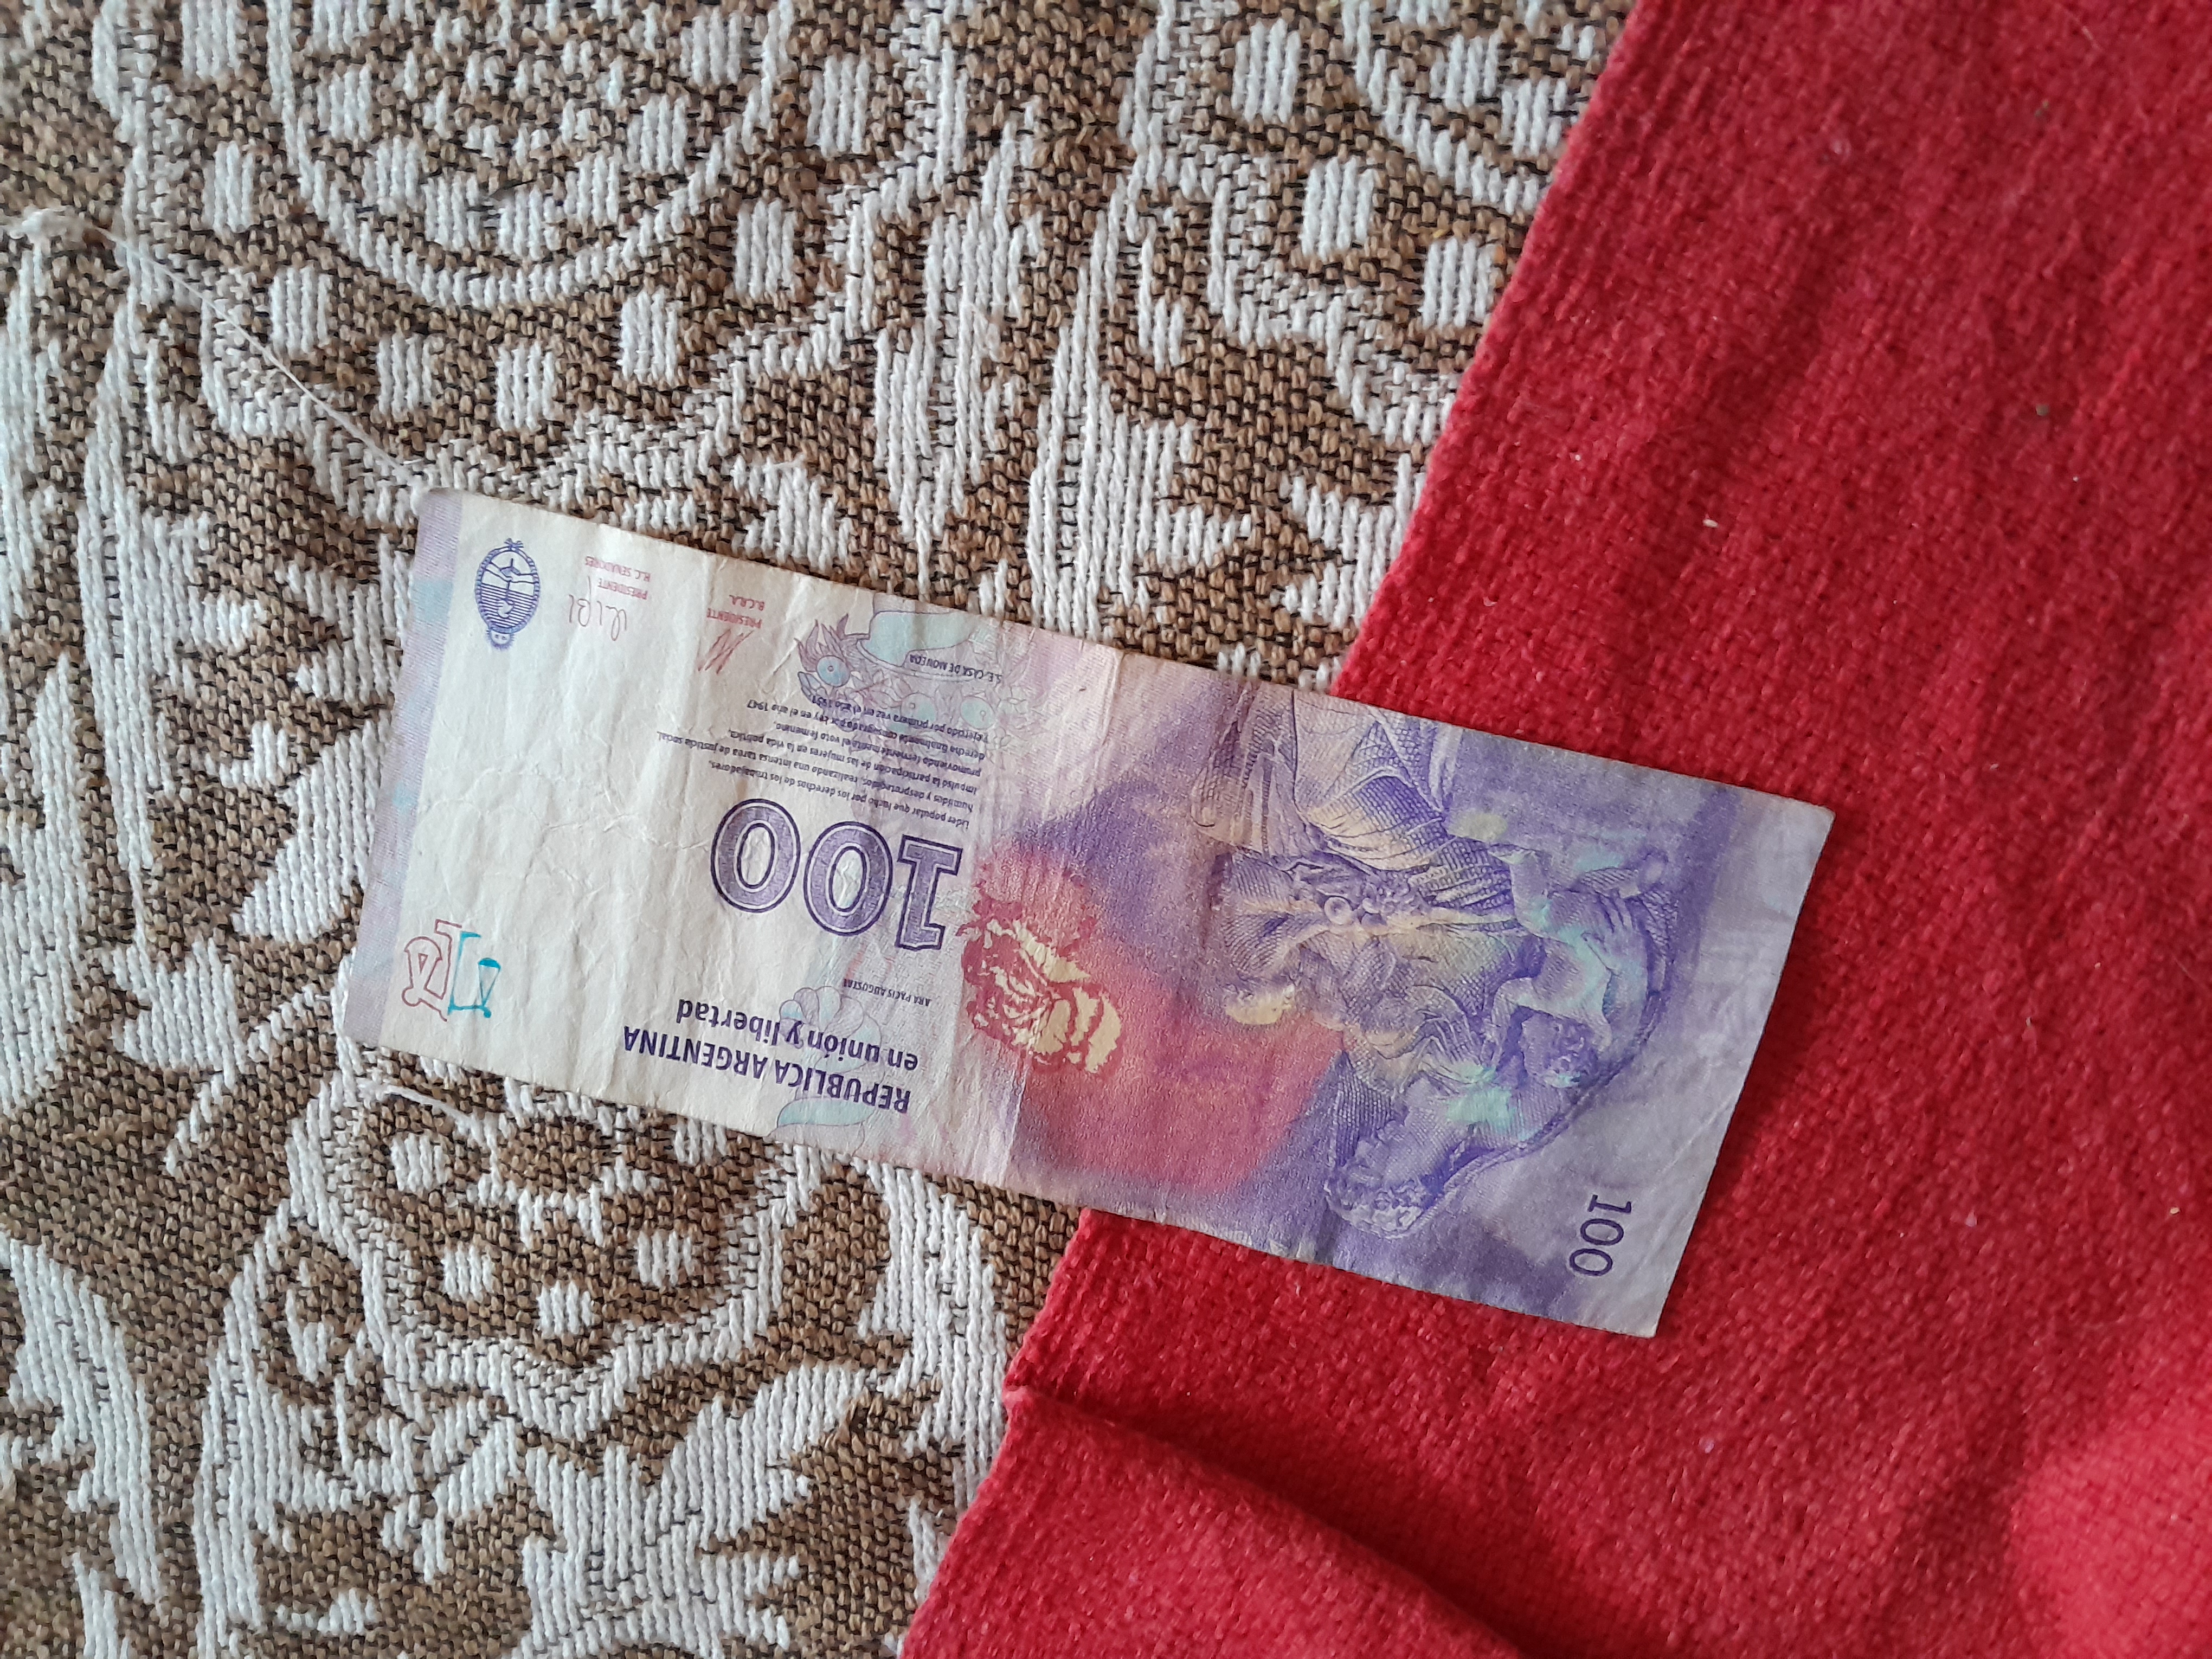
Denominación: 100